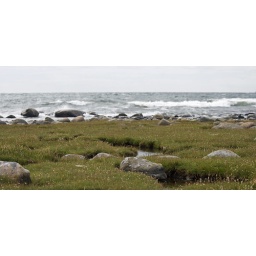
The beach below my parents house